Liu Chi-Sheng

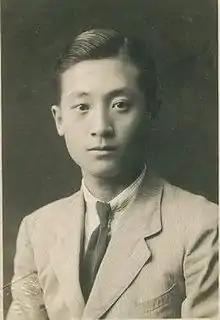
Liu Chi-Sheng, 1930's

Liu Chi-Sheng, also known as Liu Zhesheng (22 February 1914 - 18 February 1991) was a Chinese pilot that fought in World War II, the Second Sino-Japanese War and the Chinese Civil War.